Popstars: Girls forever

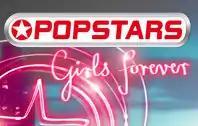

Popstars: Girls forever is the ninth season of the German TV show "Popstars", in which young aspiring female singers/dancers competed in order to claim their spots to make it into the next girl group. The contestants, who also lived together during the course of the series, were groomed and judged by choreographer Detlef D! Soost, and were judged on their vocal and dancing ability by manager Thomas Stein, who had previously been a judge on the first two seasons of "Deutschland sucht den Superstar", and "Die Happy"-singer Marta Jandová, who is also about to write songs for the final band. This is the format for the ninth season of the Popstars series, focusing mostly on female dancers/singers, looking for fame in the music industry. This season's catch phrase is "Follow the Star". The season's promotional songs were Gabriella Cilmi's "On a Mission" redeemed by Monrose with "This Is Me", which also serves as the opening theme.